South Carolina Railroad

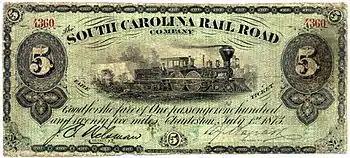
South Carolina Railroad "Fare Ticket"

During the great prosperity and statewide railroad expansion of the 1850s, the SCRR enjoyed a doubling of its receipts but was obliged to focus on paying off debt, upgrading its physical plant and resolving inefficiencies in its route. After the Civil War, financial losses due to operations of Federal military forces were estimated at $1,438,142. Losses due to the downfall of the Confederacy were $3,803,917, including defaulted CSA bonds, uncollected transport charges and 111 emancipated slaves.